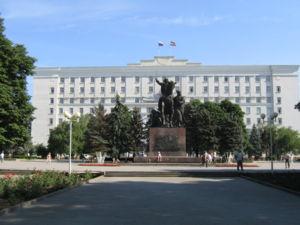
L'oblast de Rostov est une subdivision régionale, du district fédéral du Sud de la Russie.